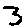
Label: 3